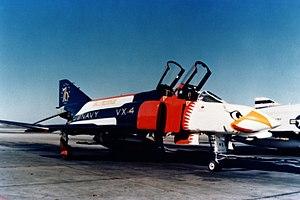
L’Air Test and Evaluation Squadron Four, ou VX-4, également surnommé « The Evaluators », était un escadron d'essais et d'évaluations de la United States Navy basé à la Naval Air Station Point Mugu, connu en particulier pour la livrée particulière de ses avions, dont certains étaient intégralement noirs et ornés d'un lapin blanc du célèbre magazine érotique américain Playboy.